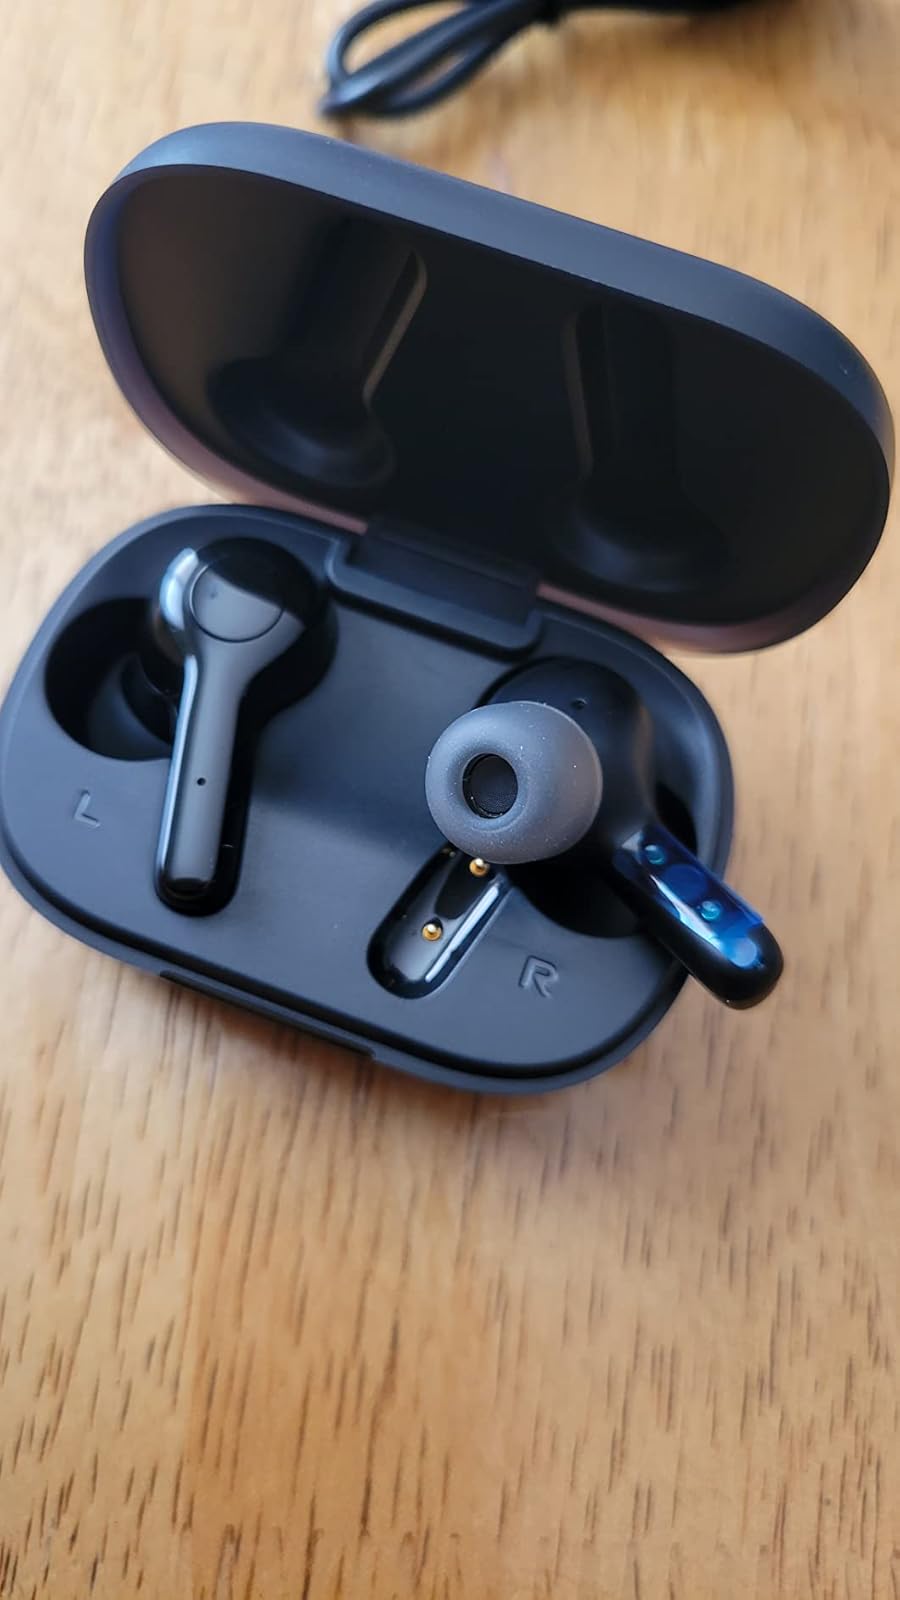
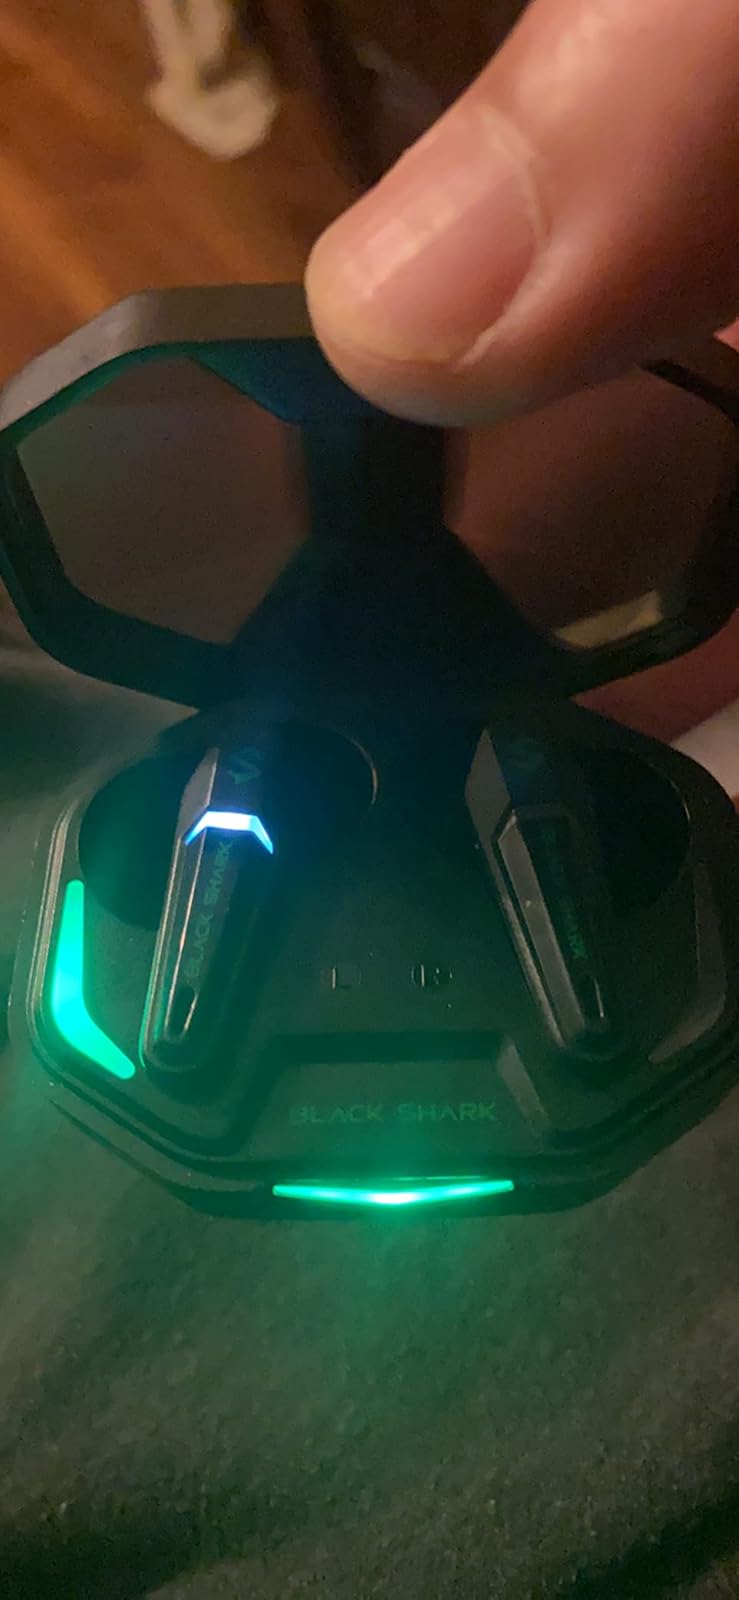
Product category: earbuds
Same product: no